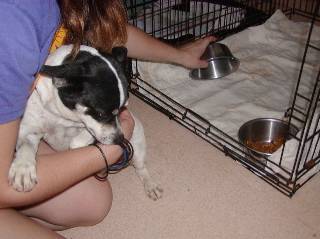
Label: dog